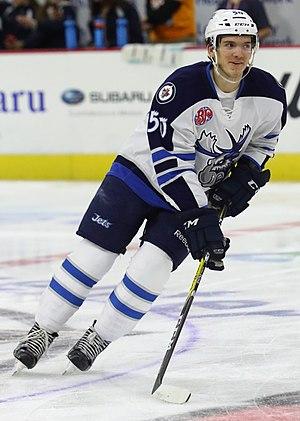
Jack Roslovic est un joueur professionnel américain de hockey sur glace.